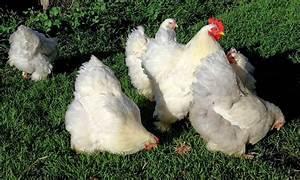
chicken